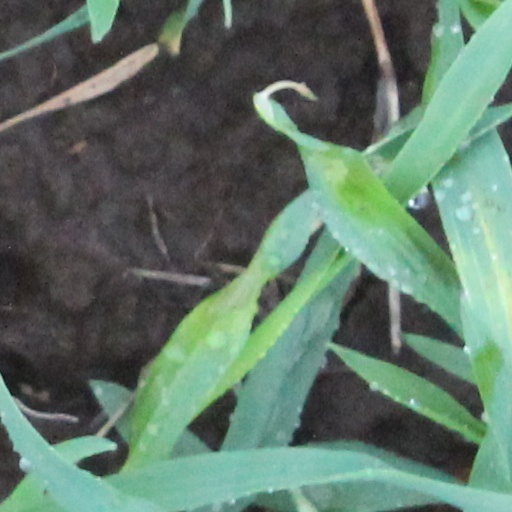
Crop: wheat